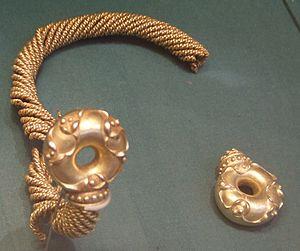
Le torque de Sedgeford est un collier celtique en or de l’Âge du fer, retrouvé brisé dans un champ près du village de Sedgeford dans le Norfolk. Le plus gros morceau du torque a été découvert lors du hersage d'un champ en 1965, et l'extrémité manquante a été retrouvée par une fouille archéologique systématique en 2004. Ce collier est aujourd'hui exposé au British Museum.